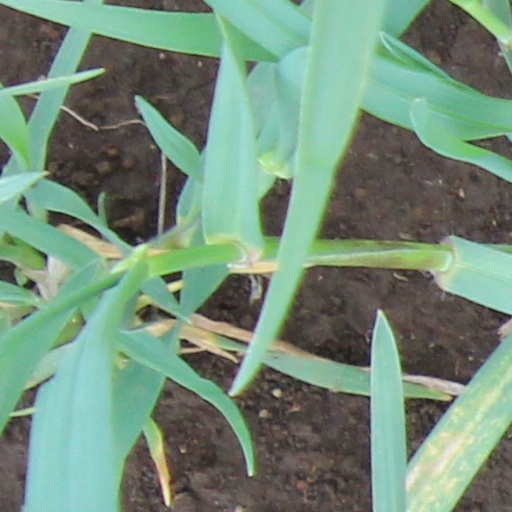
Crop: wheat